Schwarzenberg, Switzerland

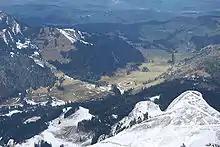
View from Mt. Pilatus to Eigenthal and Schwarzenberg

Schwarzenberg has an area of . Of this area, 36.7% is used for agricultural purposes, while 53.8% is forested. Of the rest of the land, 2.7% is settled (buildings or roads) and the remainder (6.9%) is non-productive (rivers, glaciers or mountains). , 53.79% of the total land area was forested. Of the agricultural land, 36.34% is used for farming or pastures, while 0.33% is used for orchards or vine crops. Of the settled areas, 1.45% is covered with buildings, 0.13% is industrial, 0.1% is classed as special developments, 0.05% is parks or greenbelts and 0.94% is transportation infrastructure. Of the unproductive areas, 0.87% is unproductive flowing water (rivers) and 5.99% is other unproductive land.